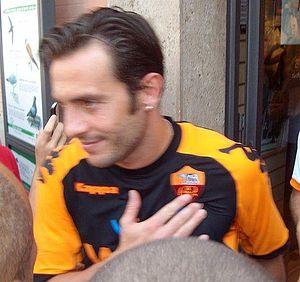
Marco Cassetti, né le 29 mai 1977 à Brescia, est un footballeur international italien, évoluant au poste de latéral, défensif comme offensif.